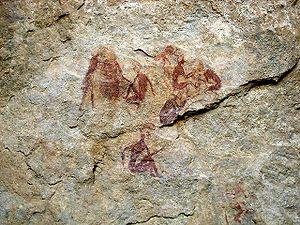
Le VIIᵉ millénaire av. J.-C. couvre la période allant de l’an 7000 av. J.-C. à l’an 6001 av. J.-C. compris.